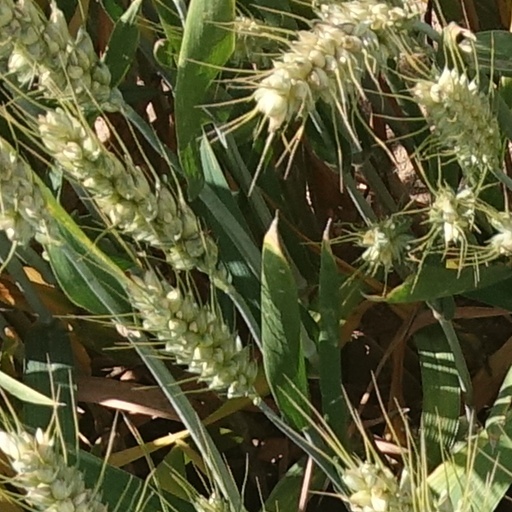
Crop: wheat